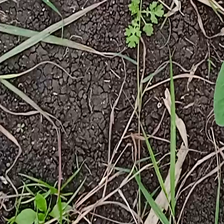
Weed species: Harali_(Cynodon_dactylon)